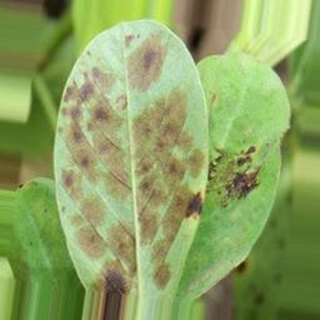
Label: groundnut_rust